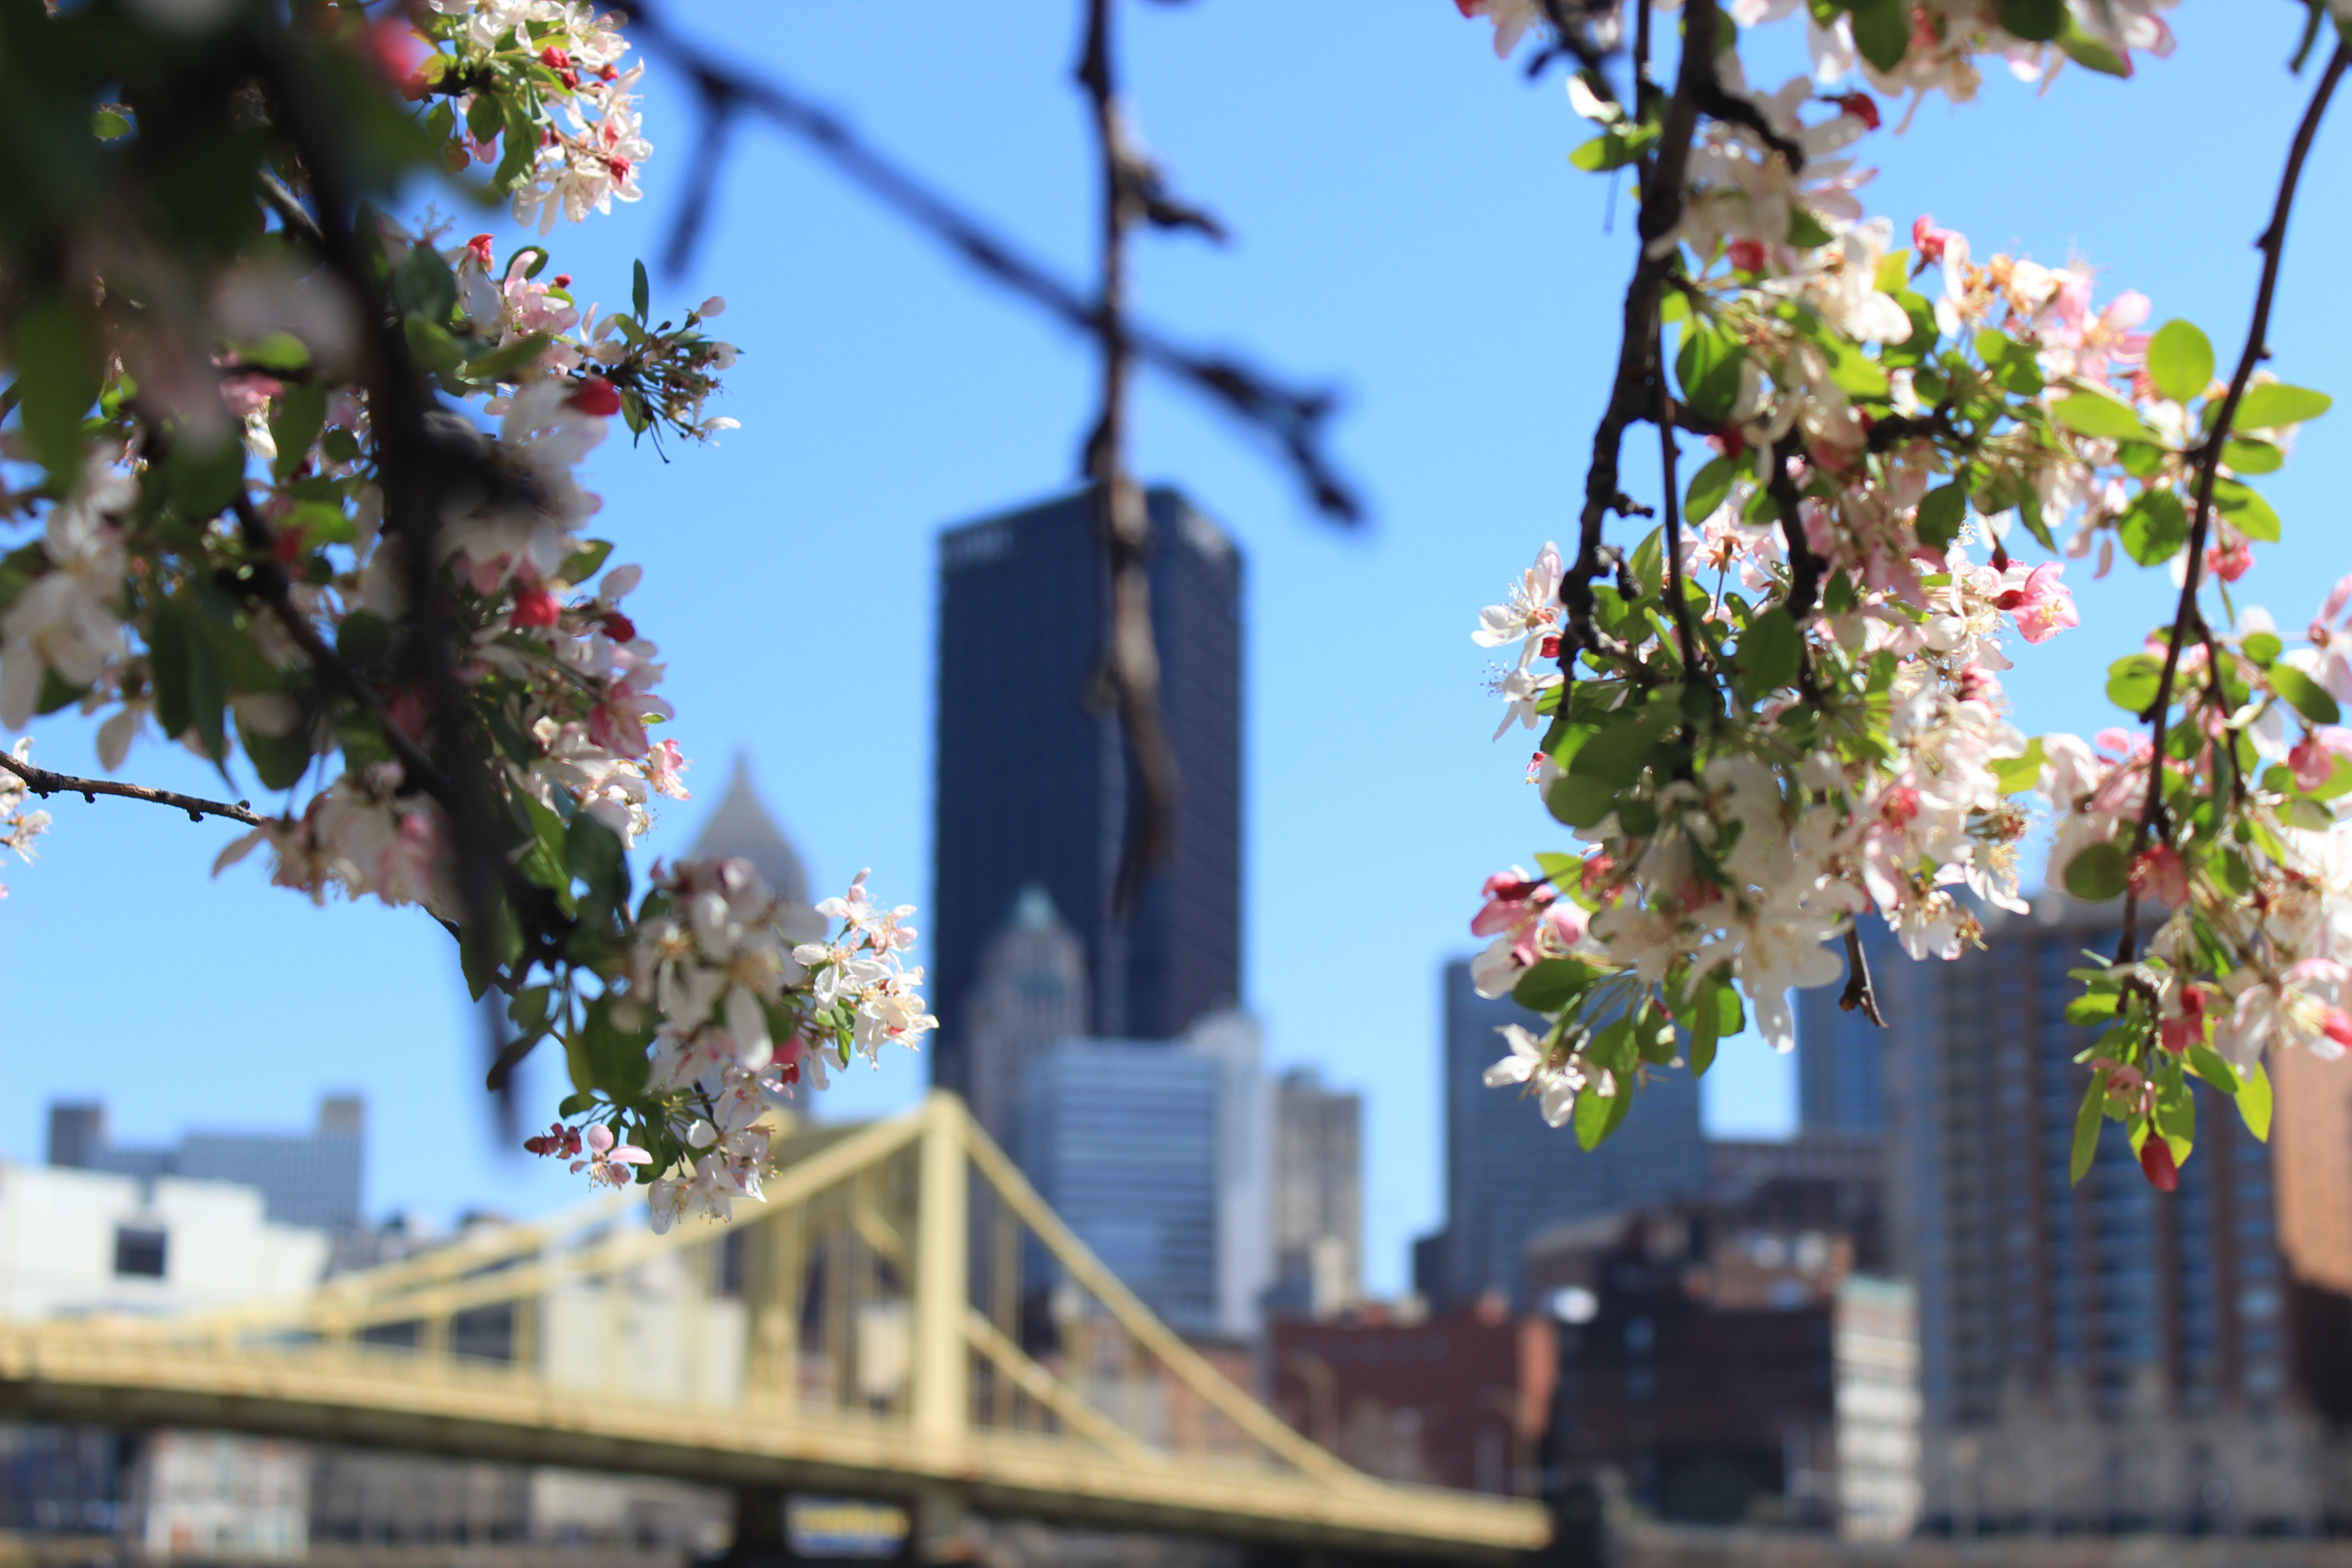
tree, blossom, plant, sunlight, leaf, flower, city, urban, spring, color, macro, autumn, tourism, season, flowers, buildings, blossoms, juxtaposition, neighbourhood, urban area, woody plant